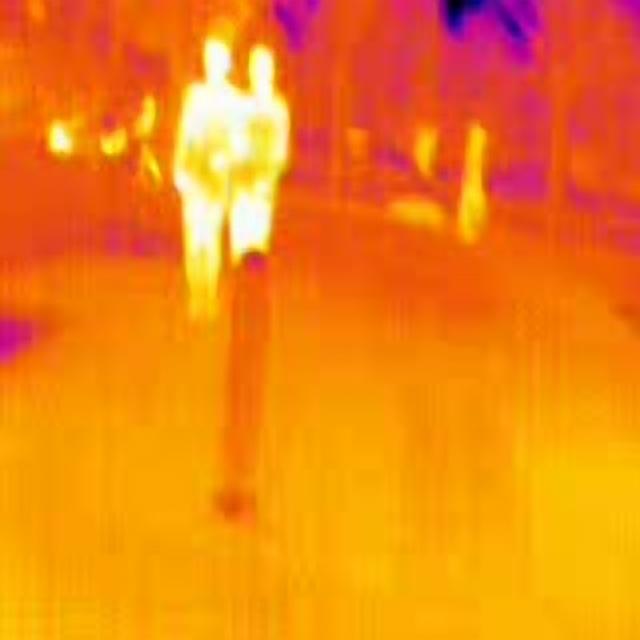
Detected objects:
label: person
label: person
label: person
label: person